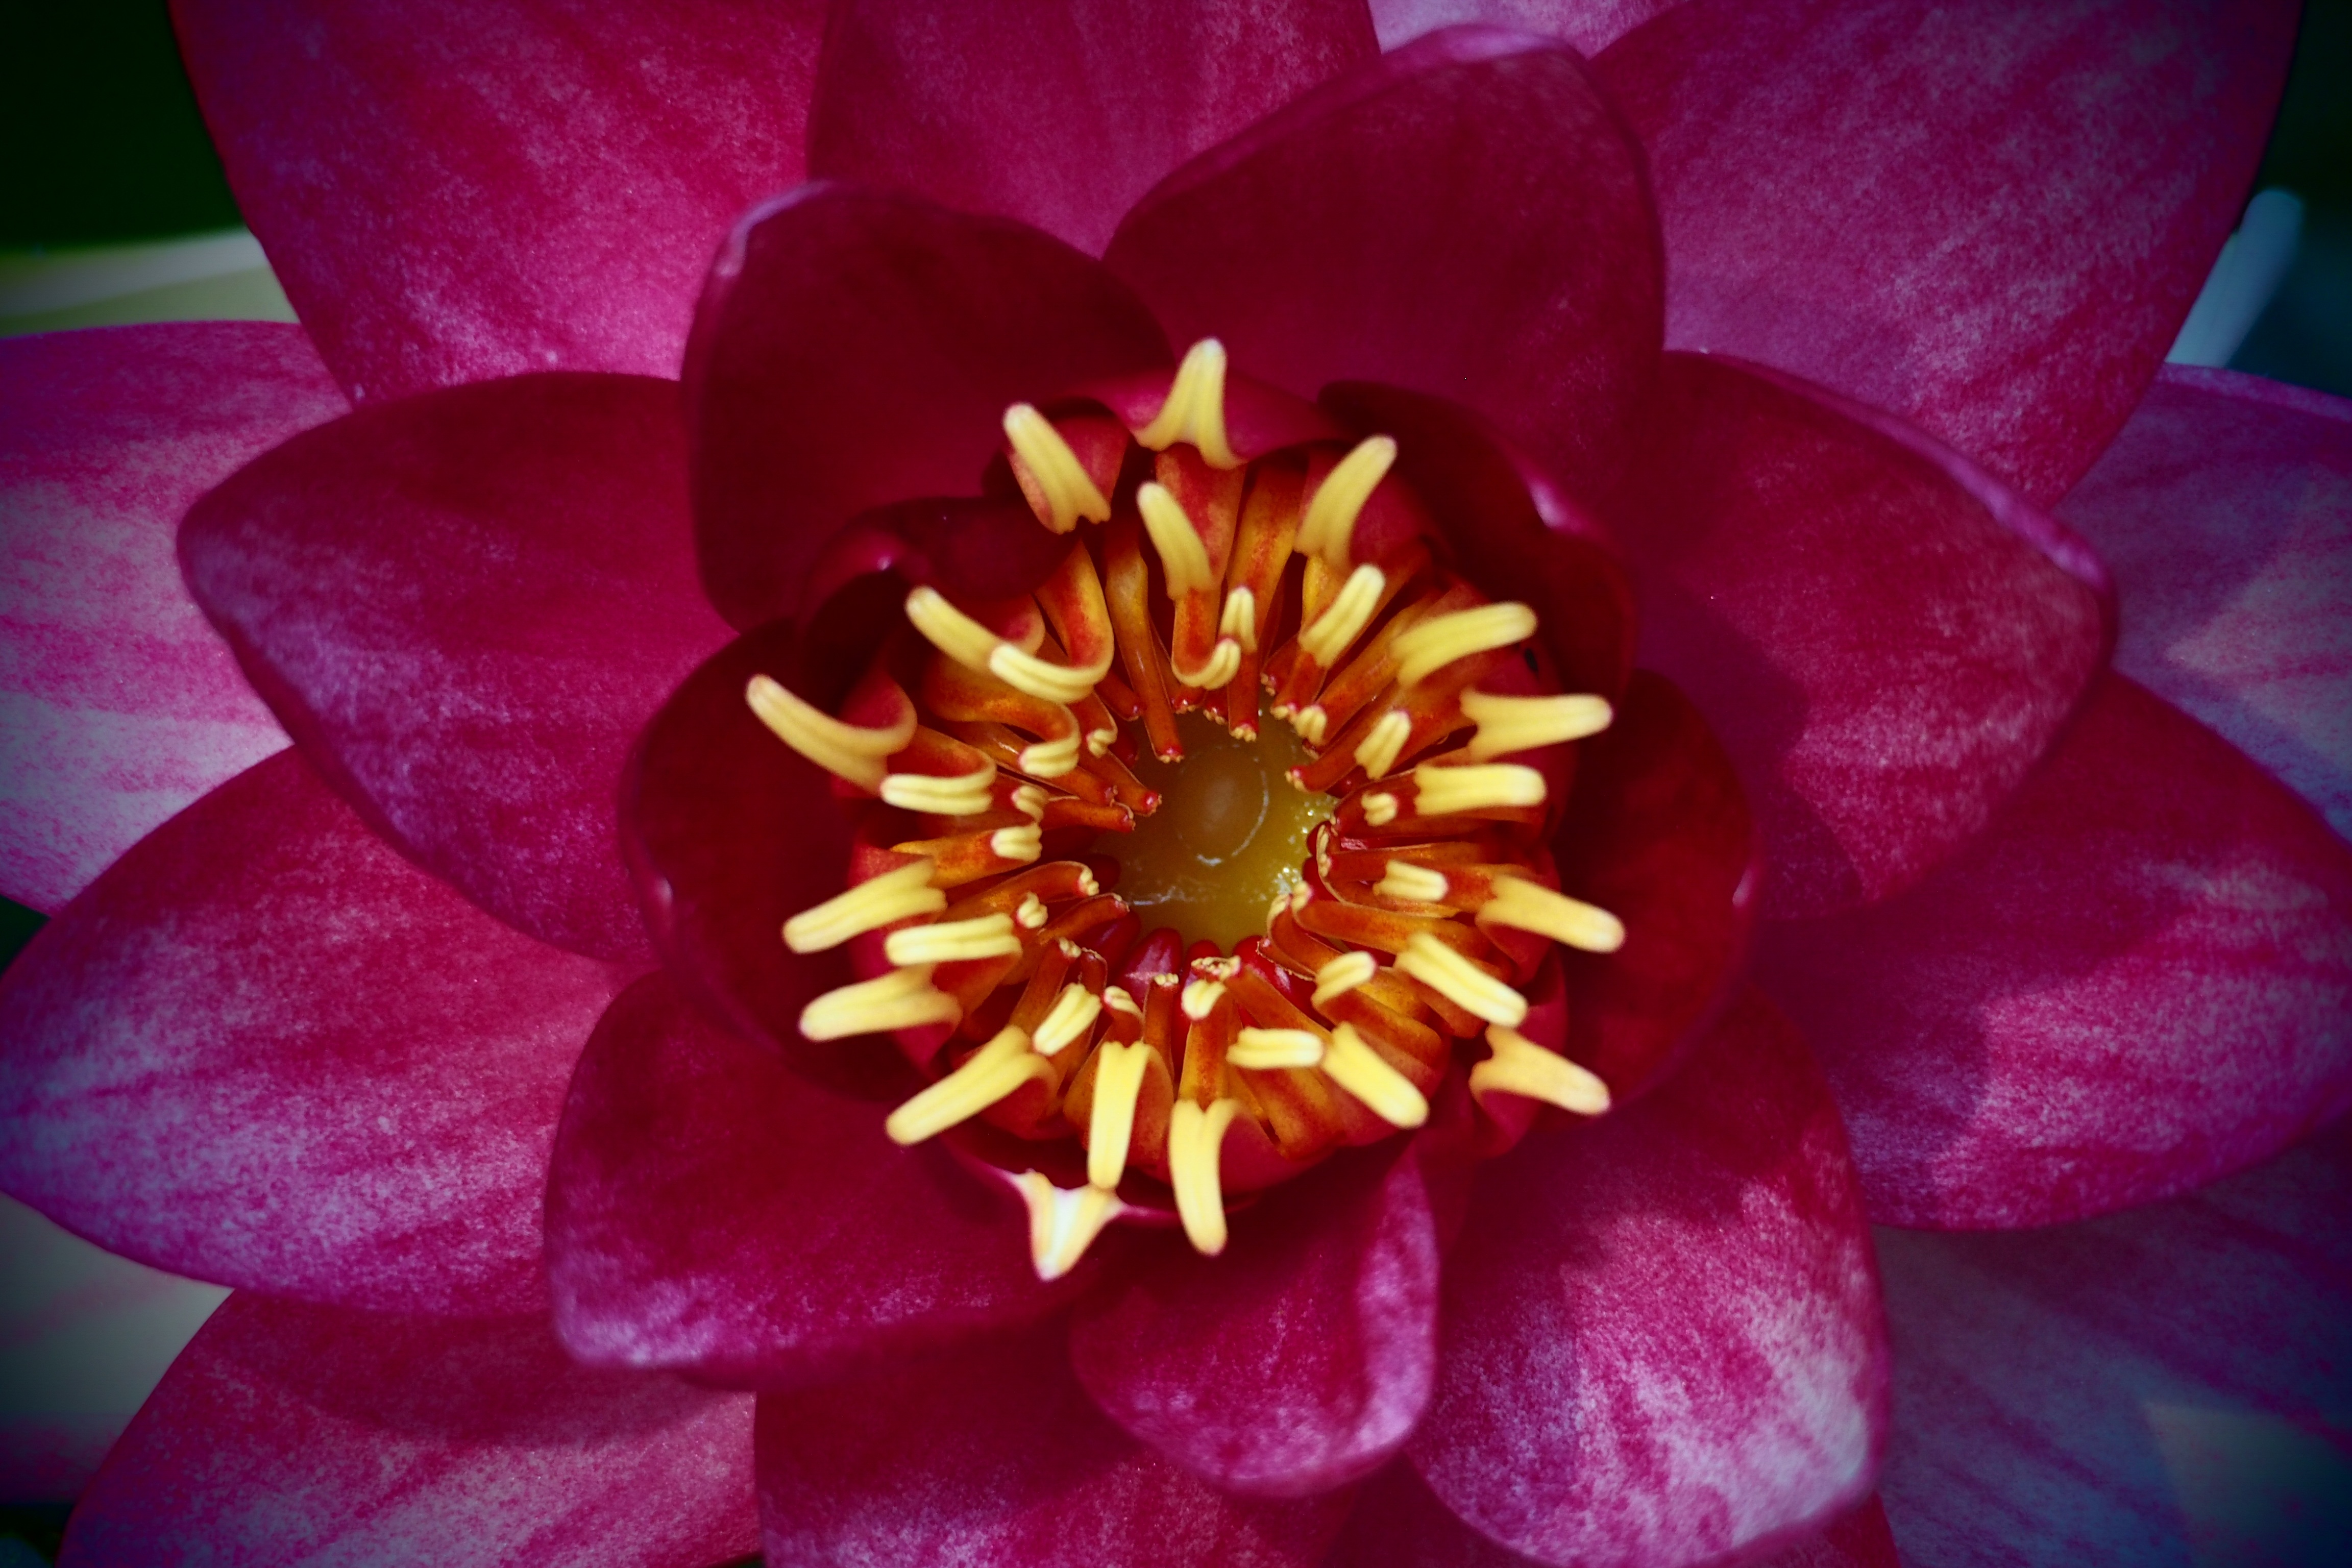
blossom, plant, flower, petal, pink, flora, water lily, close up, peony, macro photography, flowering plant, land plant, floral heart